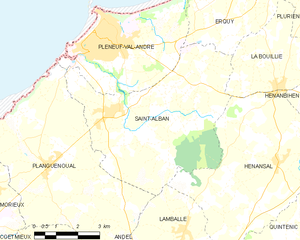
Saint-Alban [sɛ̃talbɑ̃] est une commune française située dans le département des Côtes-d'Armor en région Bretagne.